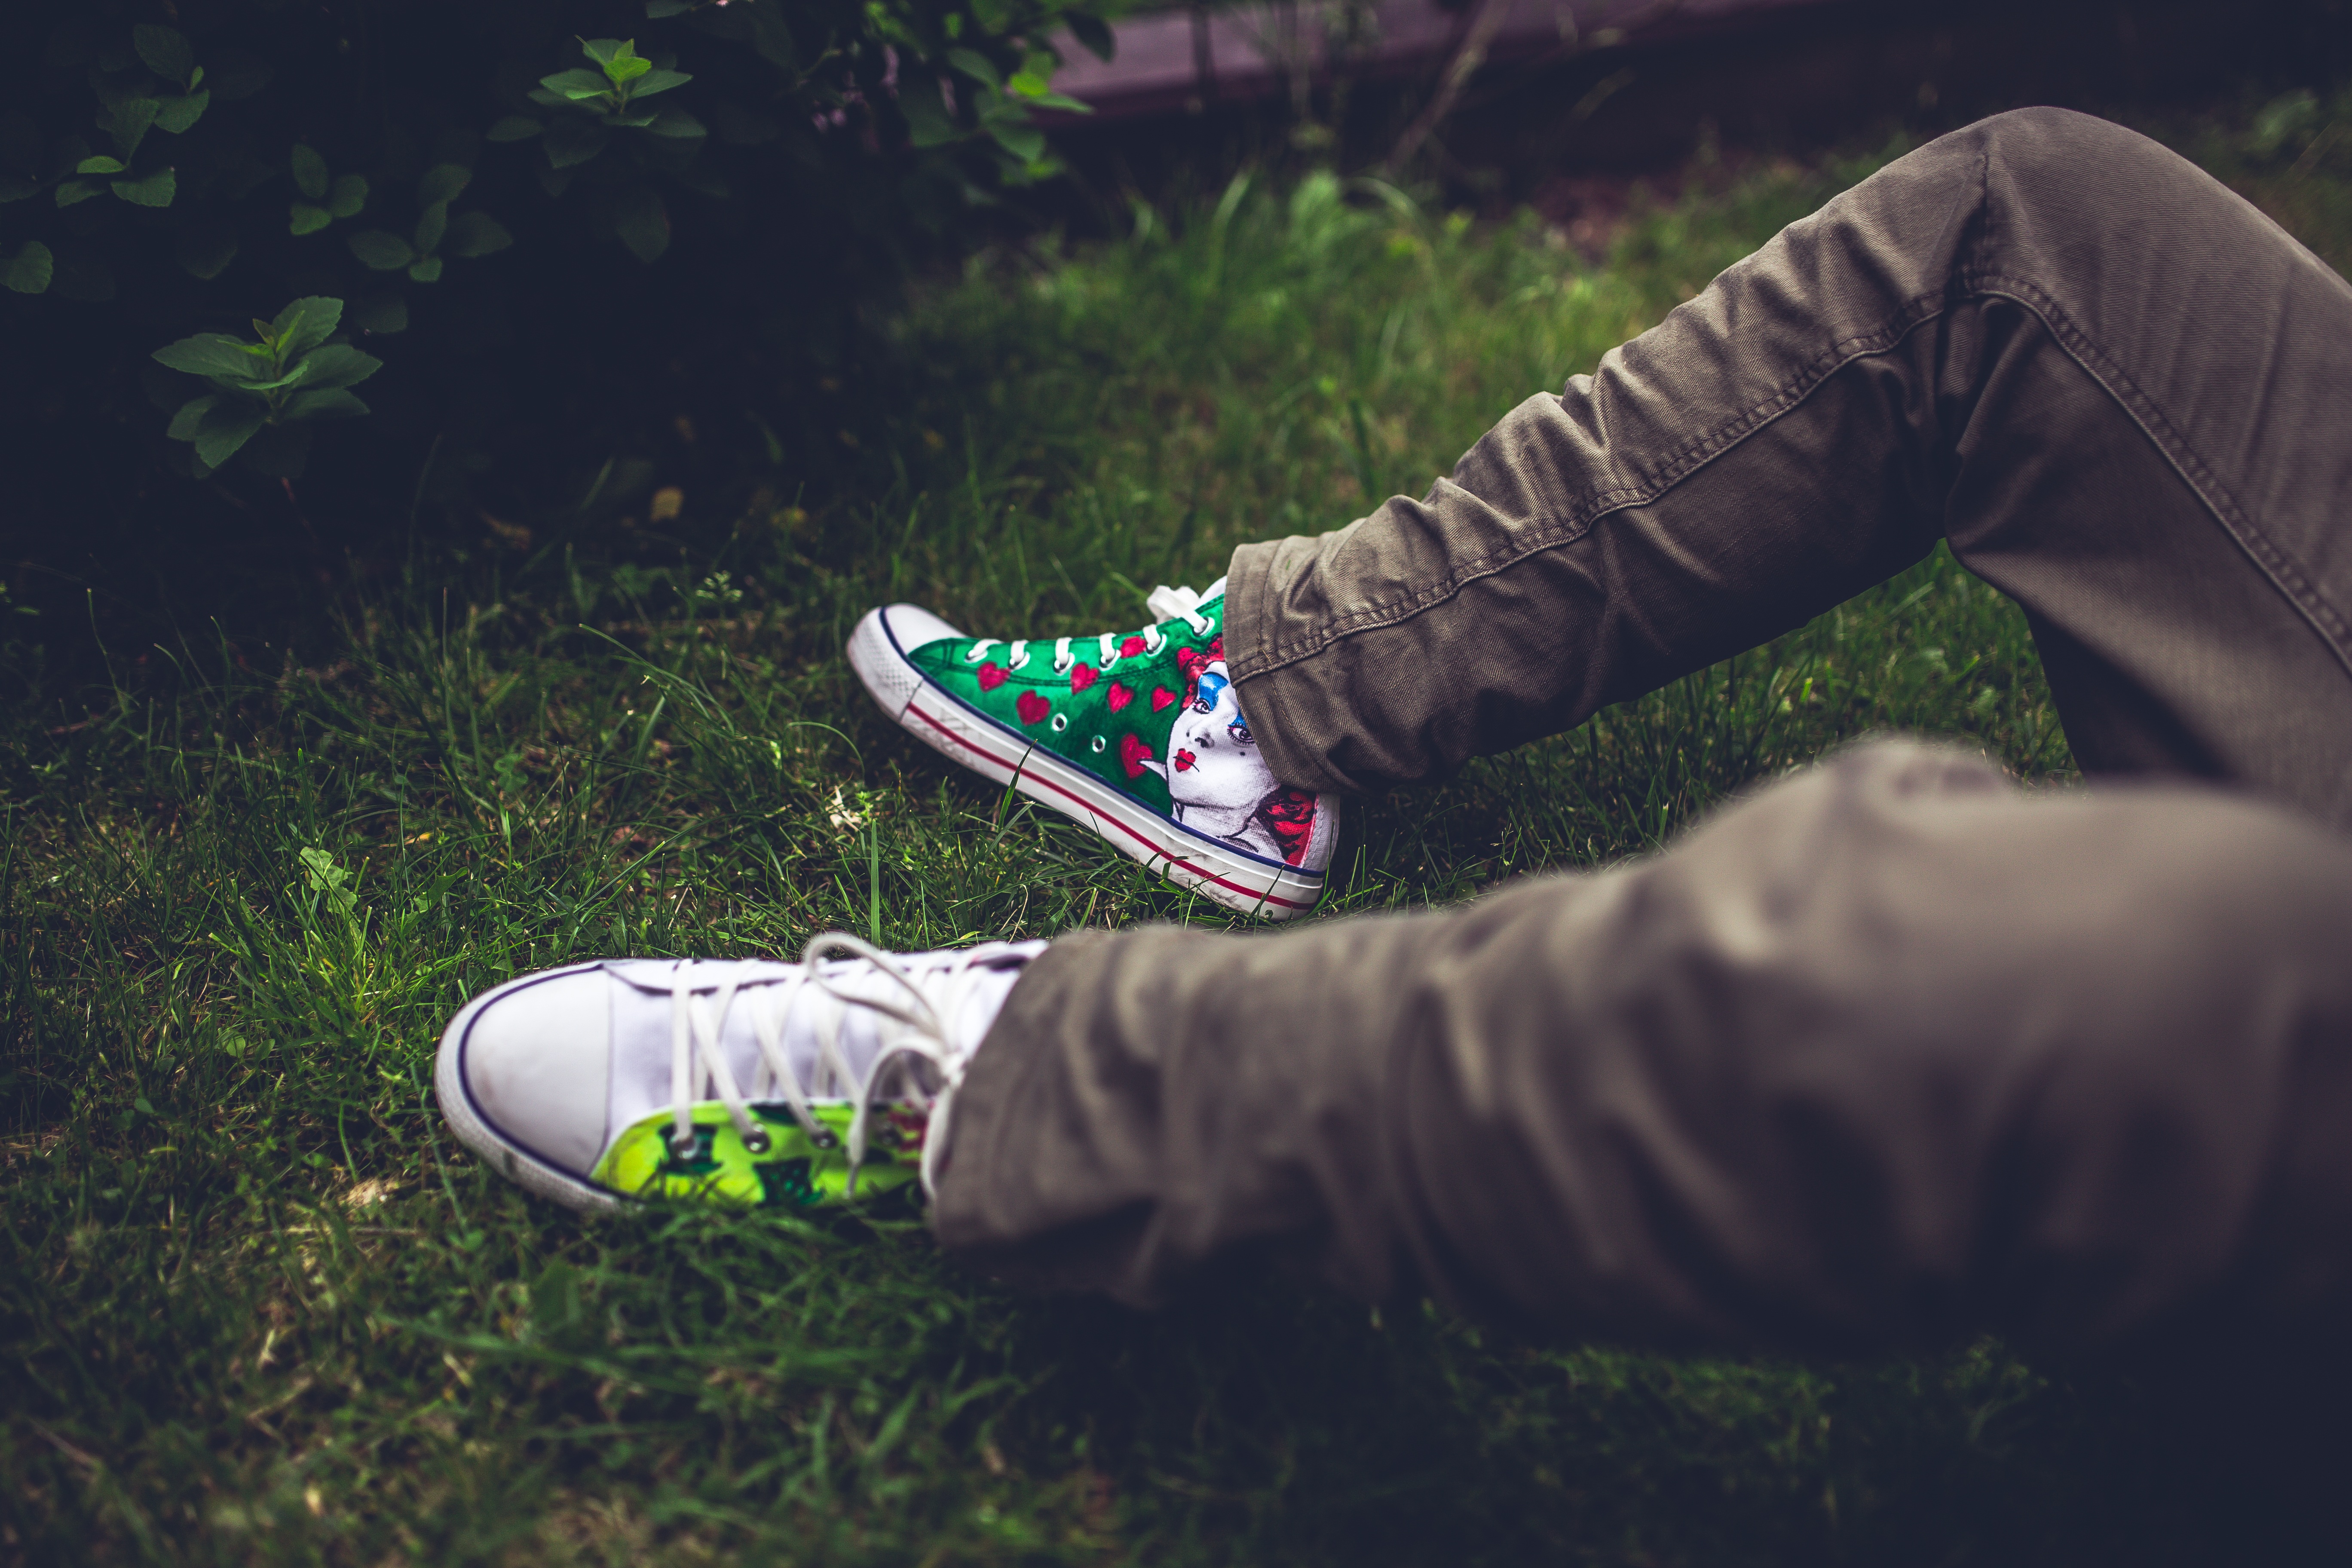
grass, shoe, white, spring, green, color, colorful, shoes, design, sneakers, footwear, handmade, painted